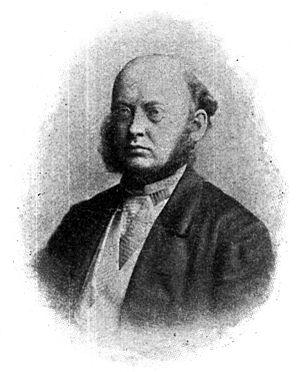
Julius Althaus est une médecin allemand ayant exercé surtout en Grande-Bretagne. Il pratiqua divers traitements électriques sur des malades du système nerveux au King's College Hospital et fut à l'origine de la création du National Hospital for Neurology and Neurosurgery.